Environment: real
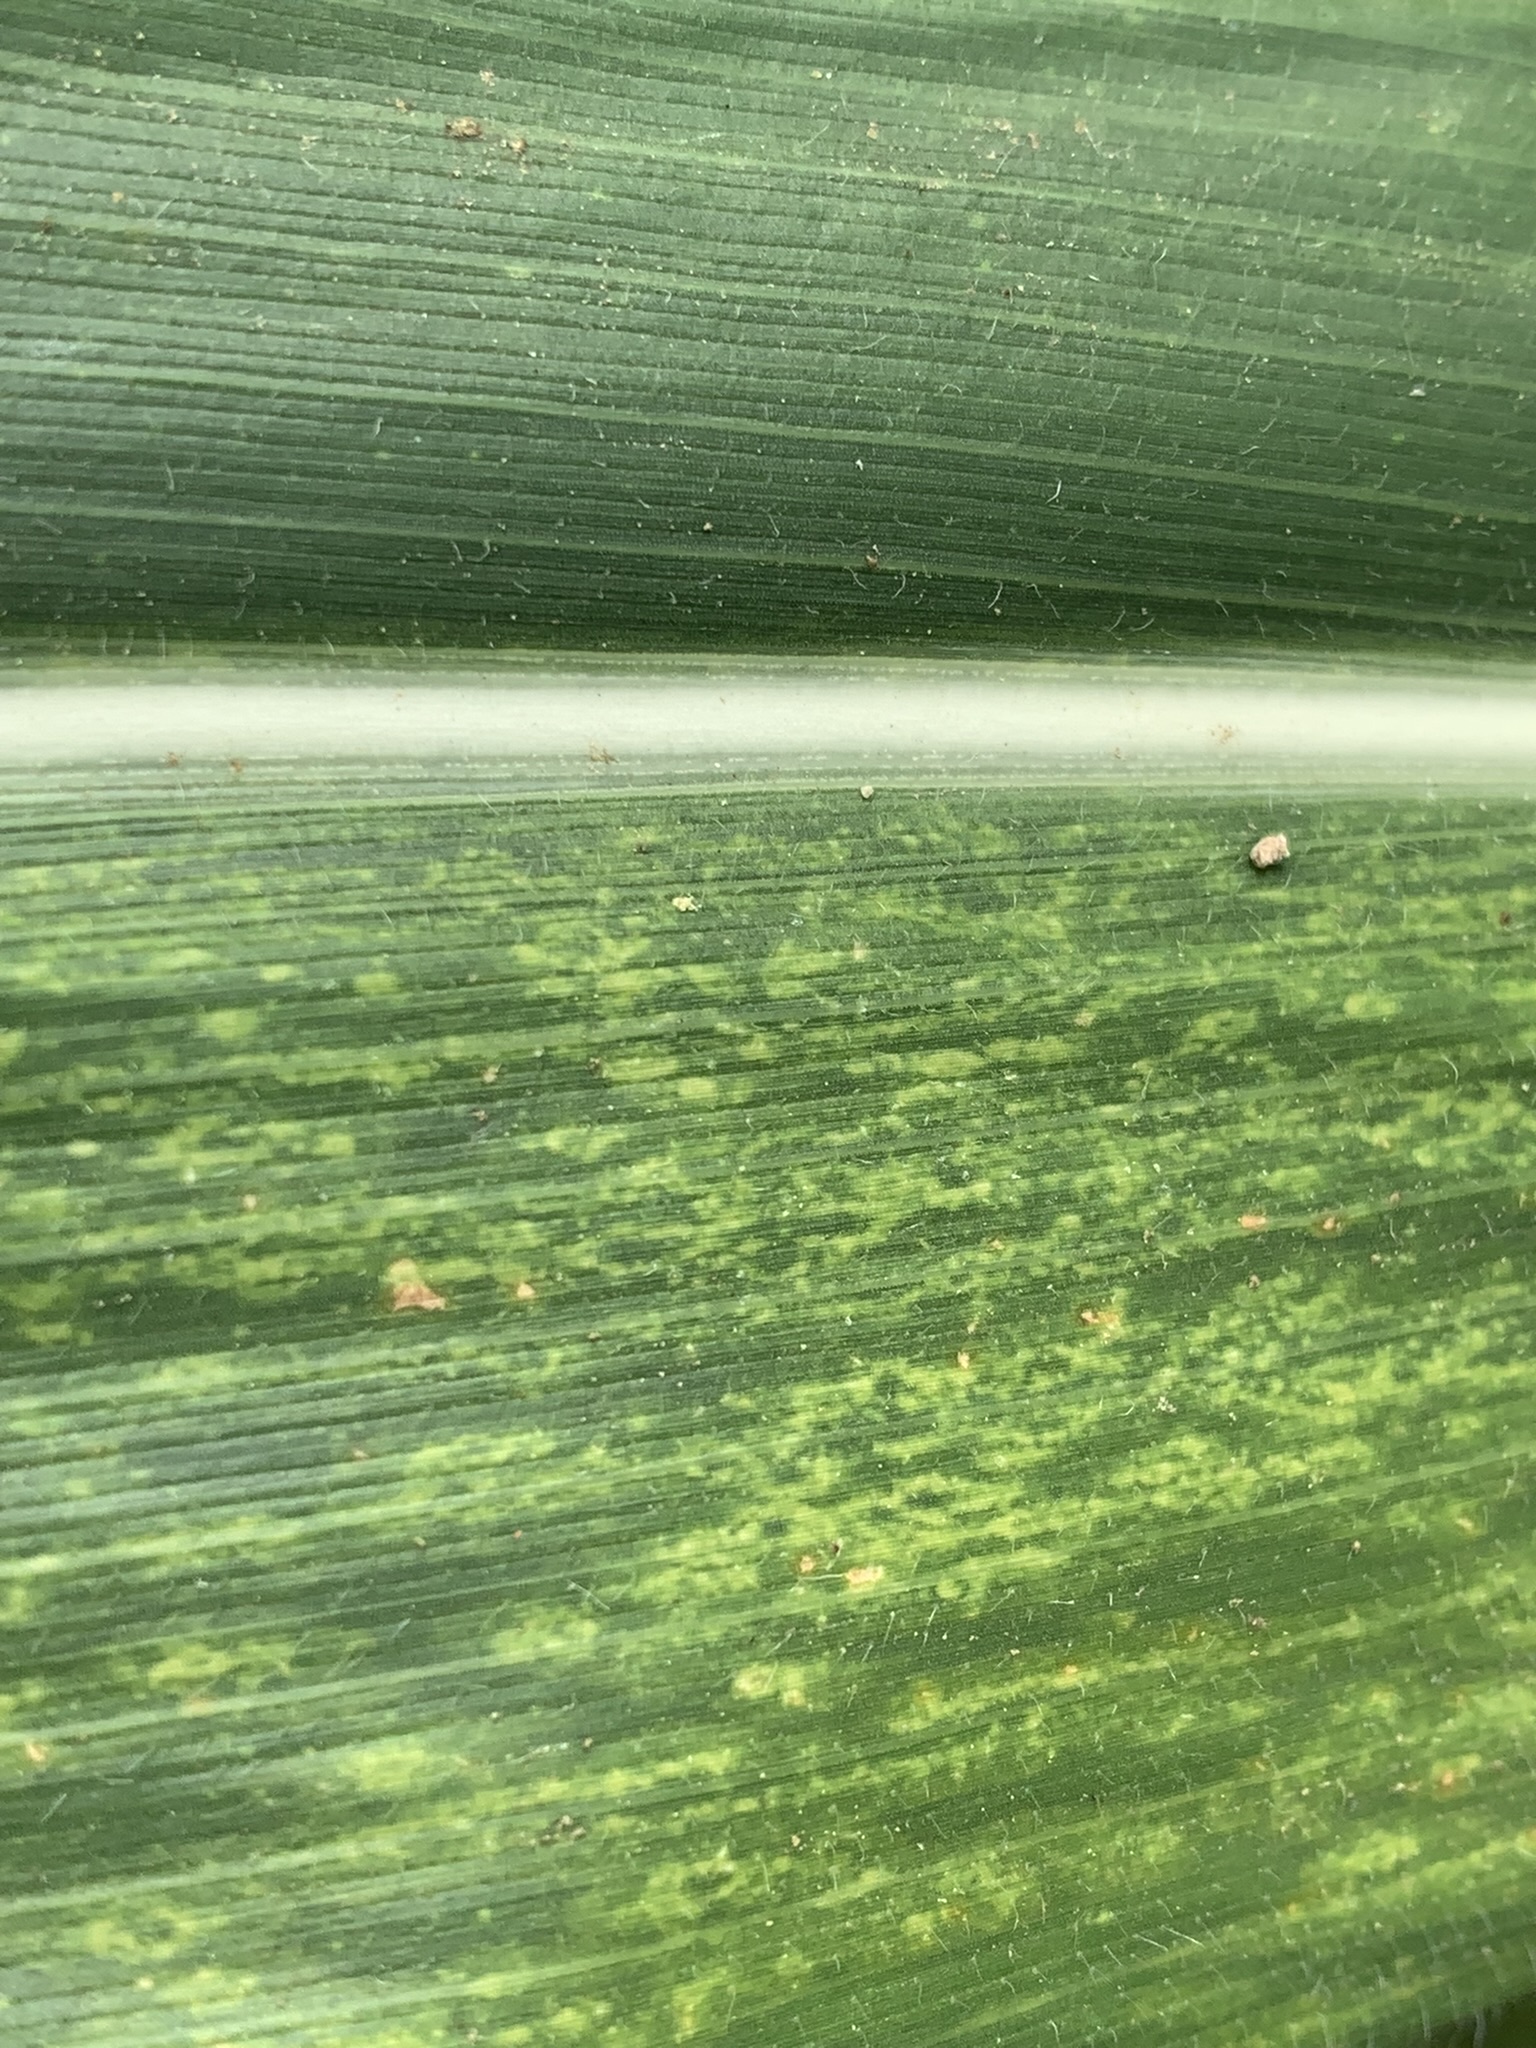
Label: lethal_necrosis